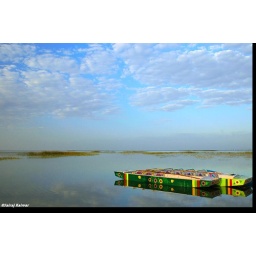
boats moored on the still waters of the nal sarovar lake at dawn surendranagaar in gujarat,india-best viewed large